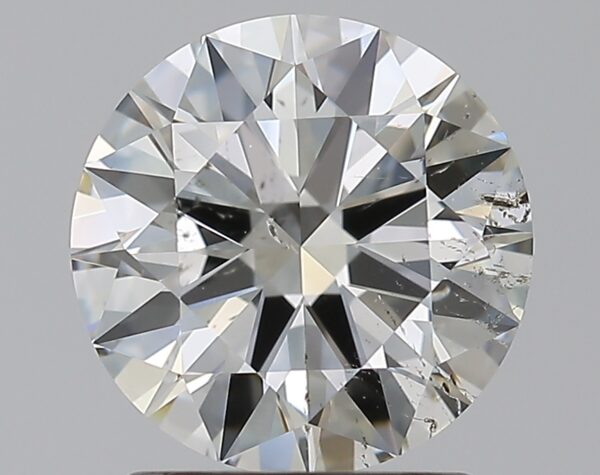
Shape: round
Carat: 1.51
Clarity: SI2
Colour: J
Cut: EX
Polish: EX
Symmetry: EX
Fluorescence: M
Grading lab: GIA
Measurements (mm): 7.42 x 7.44 x 4.45